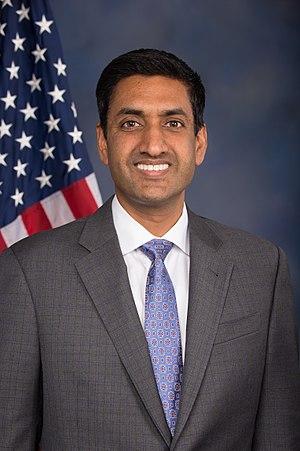
Les Indo-Américains sont les Américains originaires d'Inde. Le Bureau du recensement des États-Unis utilise le terme d'« Asio-Indiens » pour les désigner afin d'éviter la confusion avec les Amérindiens, aussi appelés Indiens d'Amérique.
Depuis le recensement de 2010, la Californie dispose de 53 élus à la Chambre des représentants des États-Unis.
Rohit Khanna dit Ro Khanna, né le 13 septembre 1976 à Philadelphie, est un homme politique américain, élu démocrate de Californie à la Chambre des représentants des États-Unis depuis les élections de 2016.